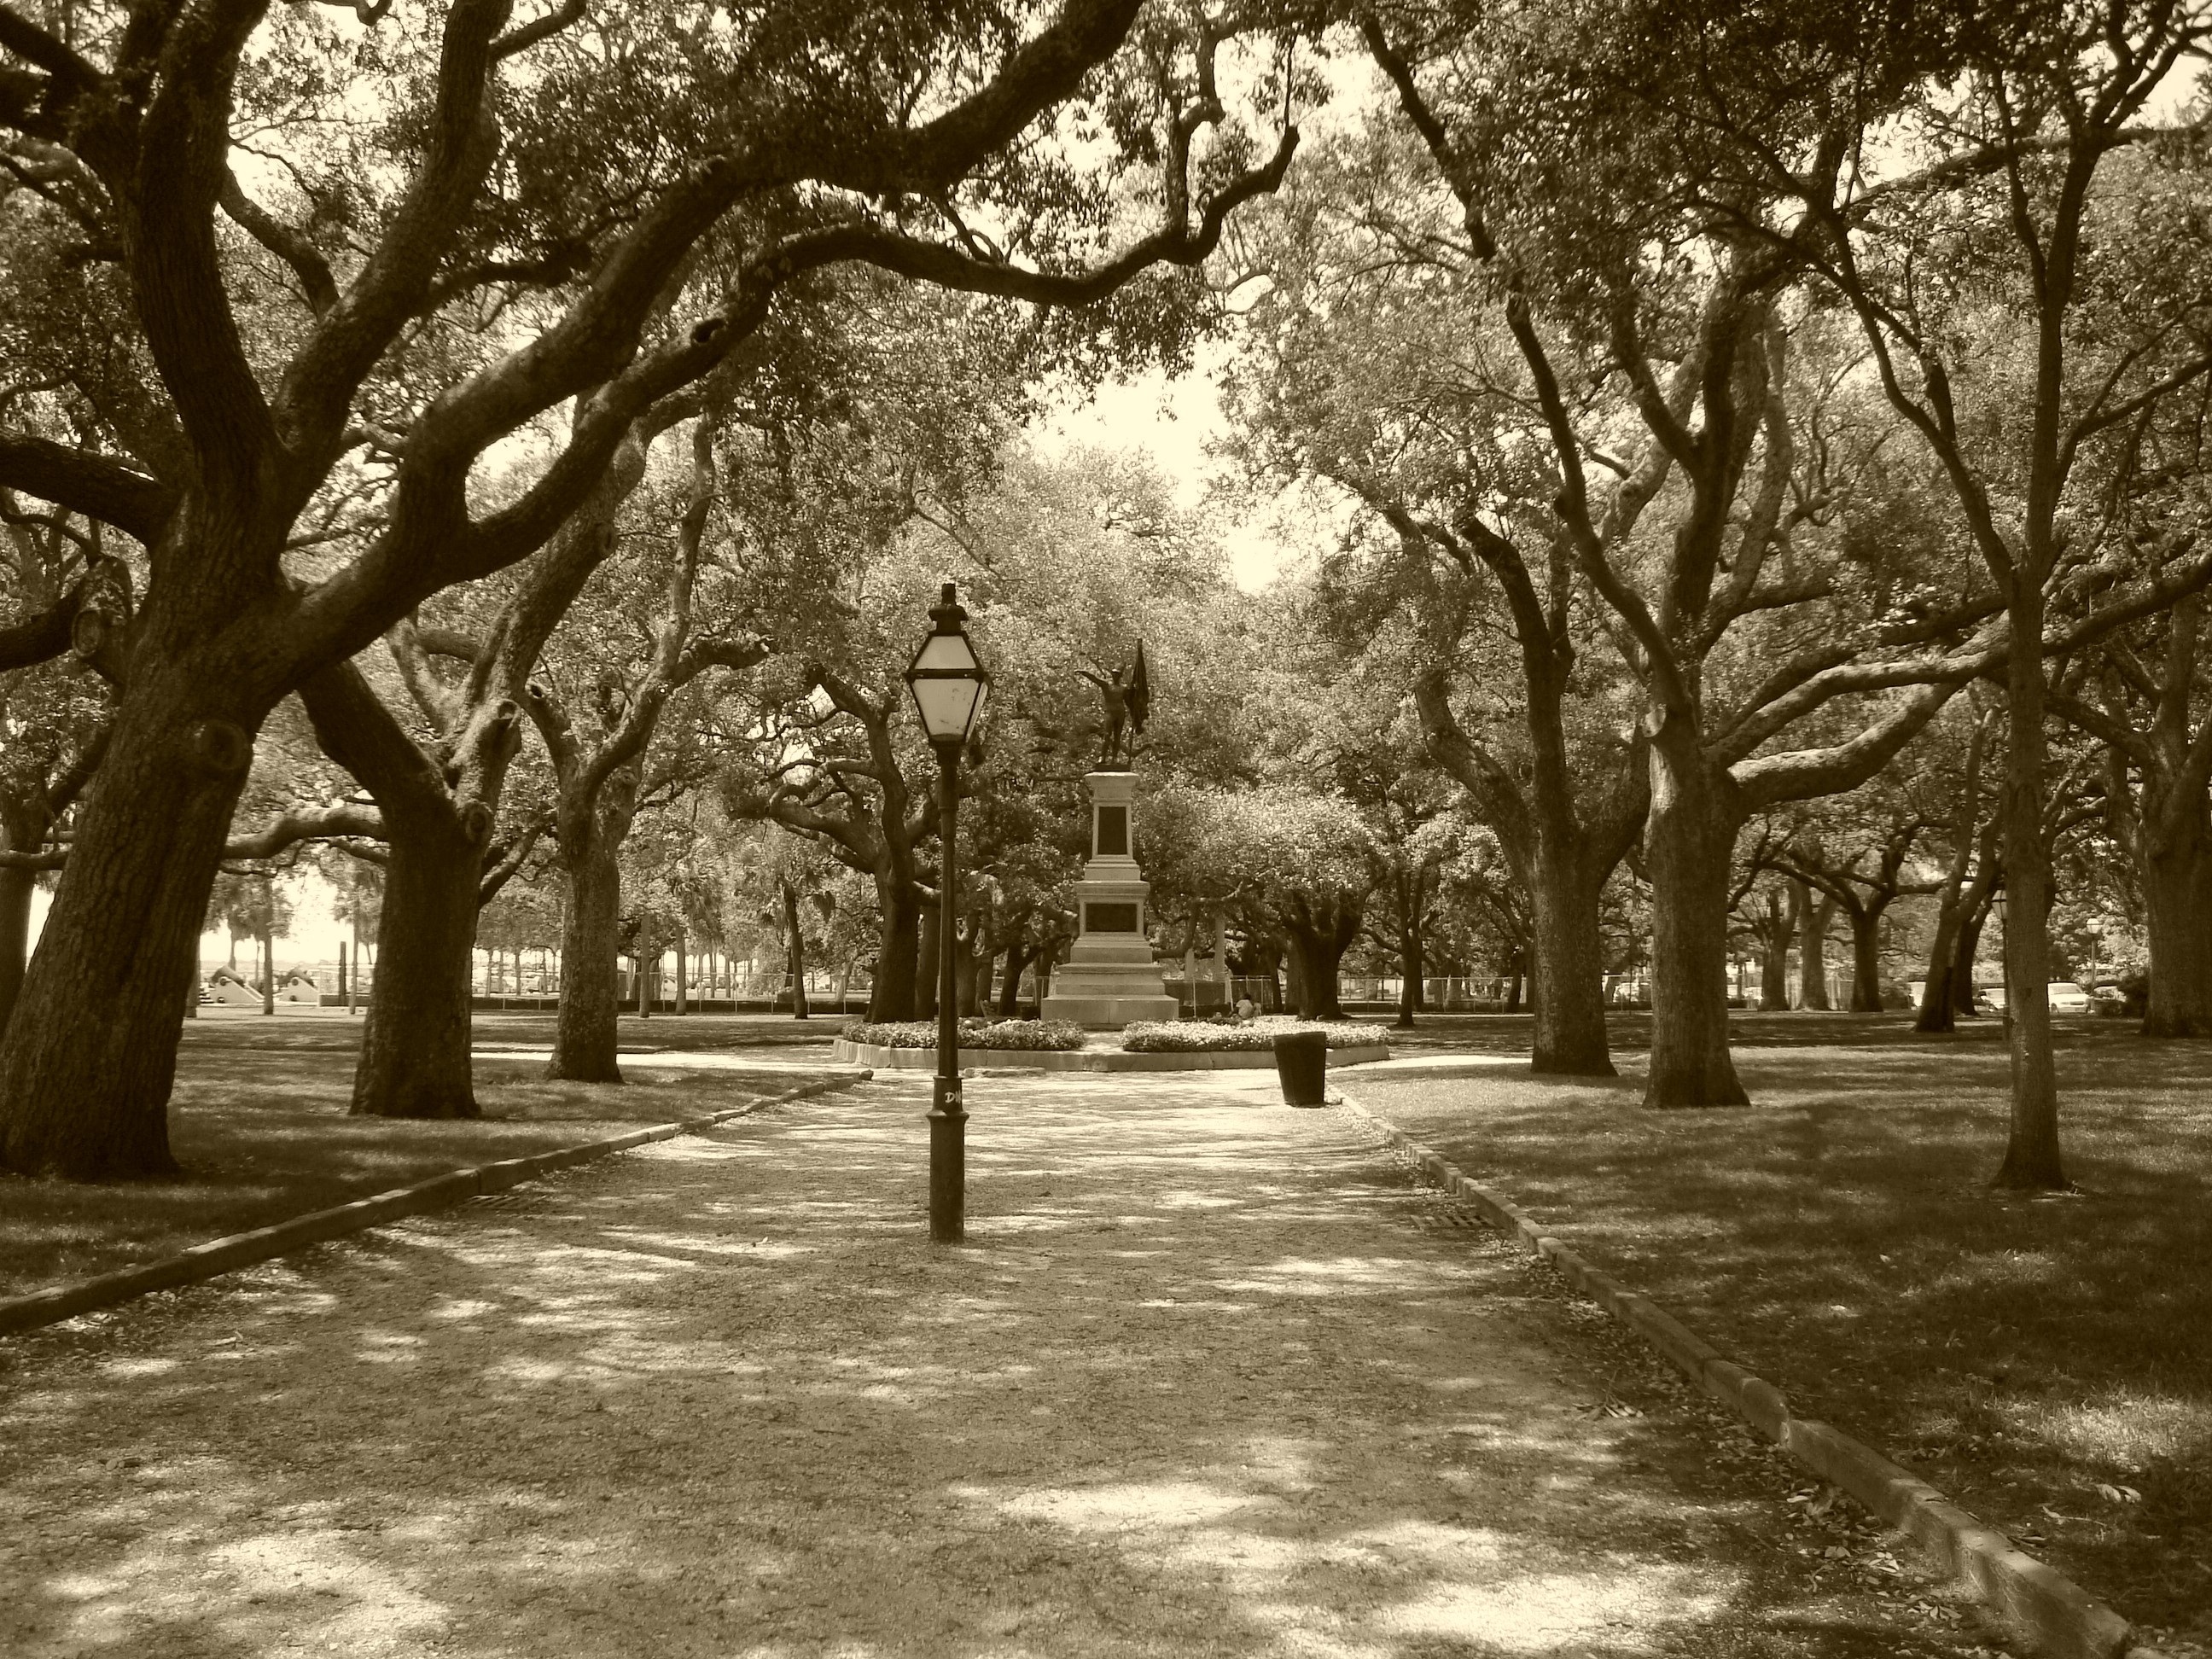
tree, branch, snow, winter, black and white, plant, sunlight, morning, leaf, flower, park, weather, monochrome, season, woodland, south carolina, charleston, monochrome photography, woody plant